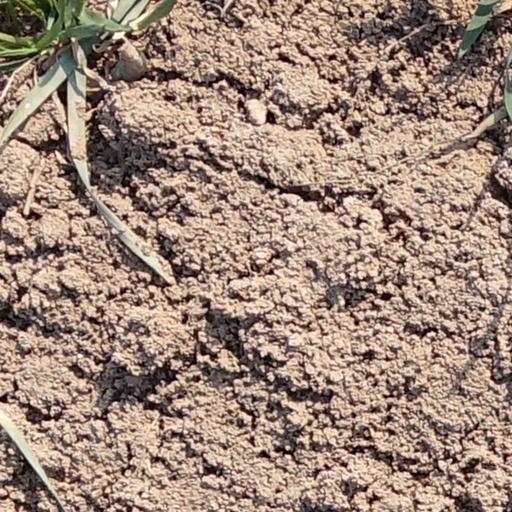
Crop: wheat